Roman civil war of 425

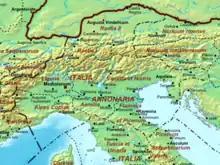
Northern Italy

The Roman Civil War of 425 was a short civil war between the West Roman Emperor Joannes and the East Roman Emperor Theodosius II. After rising tensions, battles took place in Italy between the armies of both halves of the empire. Despite this, the conflict did not end by battle, but as a result of a conspiracy in which the Western emperor was captured and killed shortly afterwards.